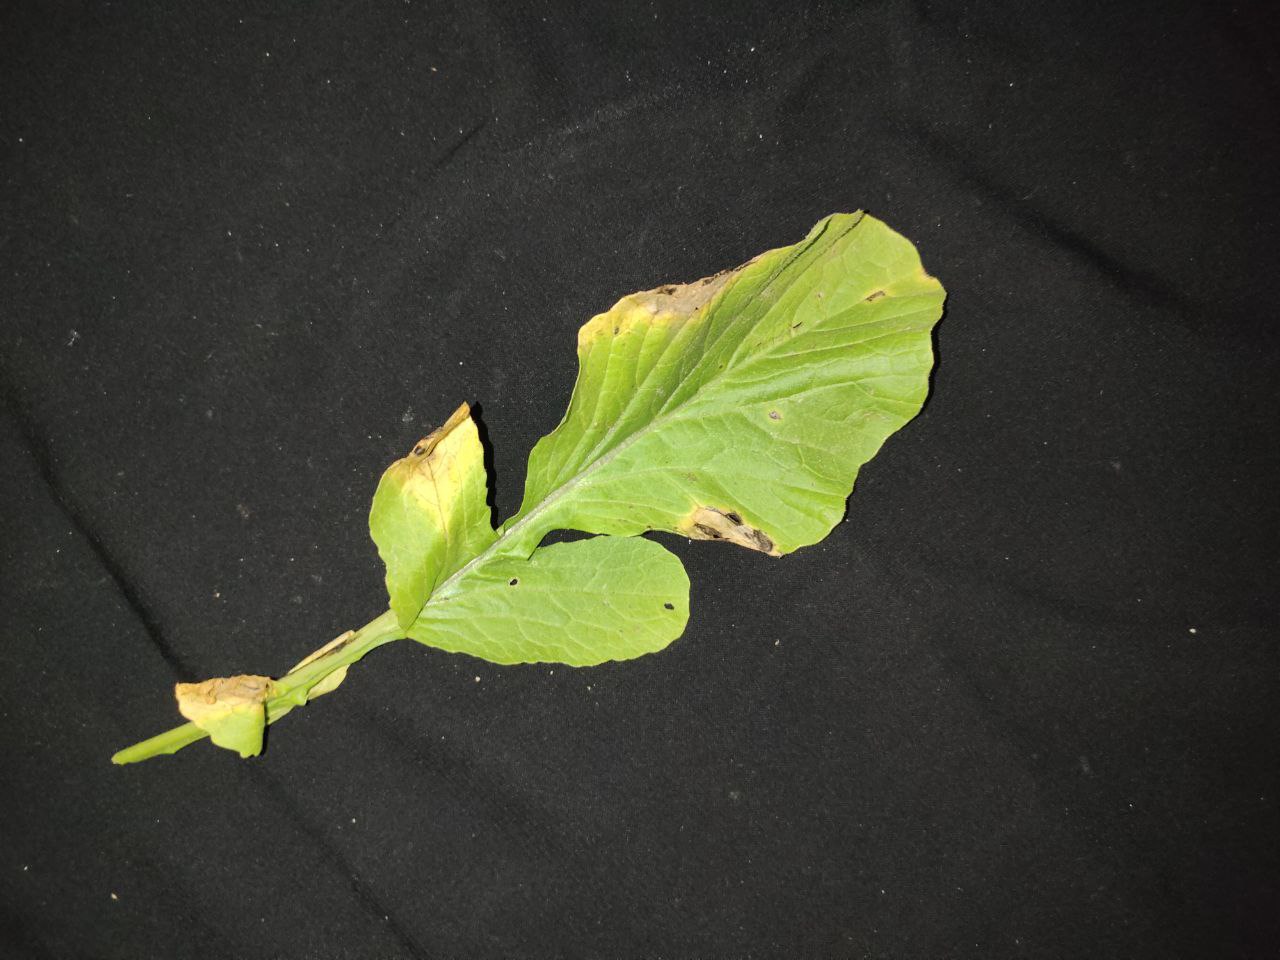
Label: Downey mildew